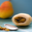
Label: pear